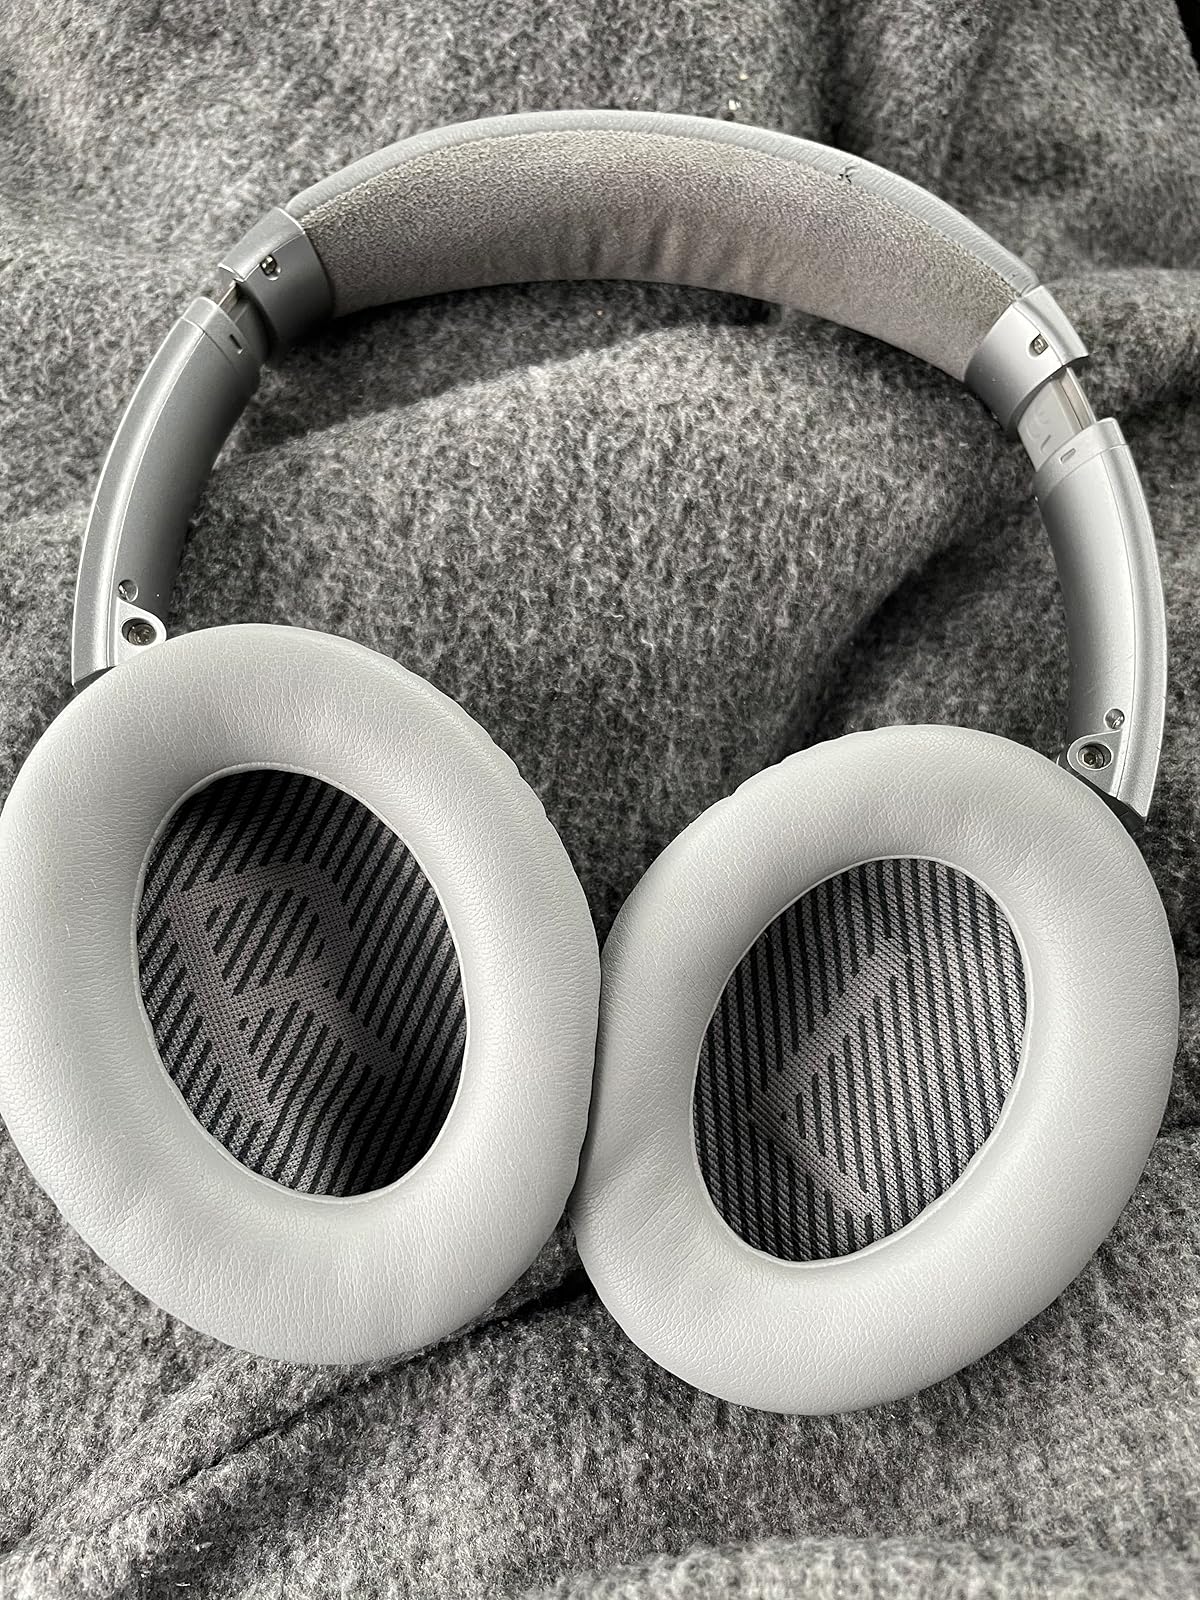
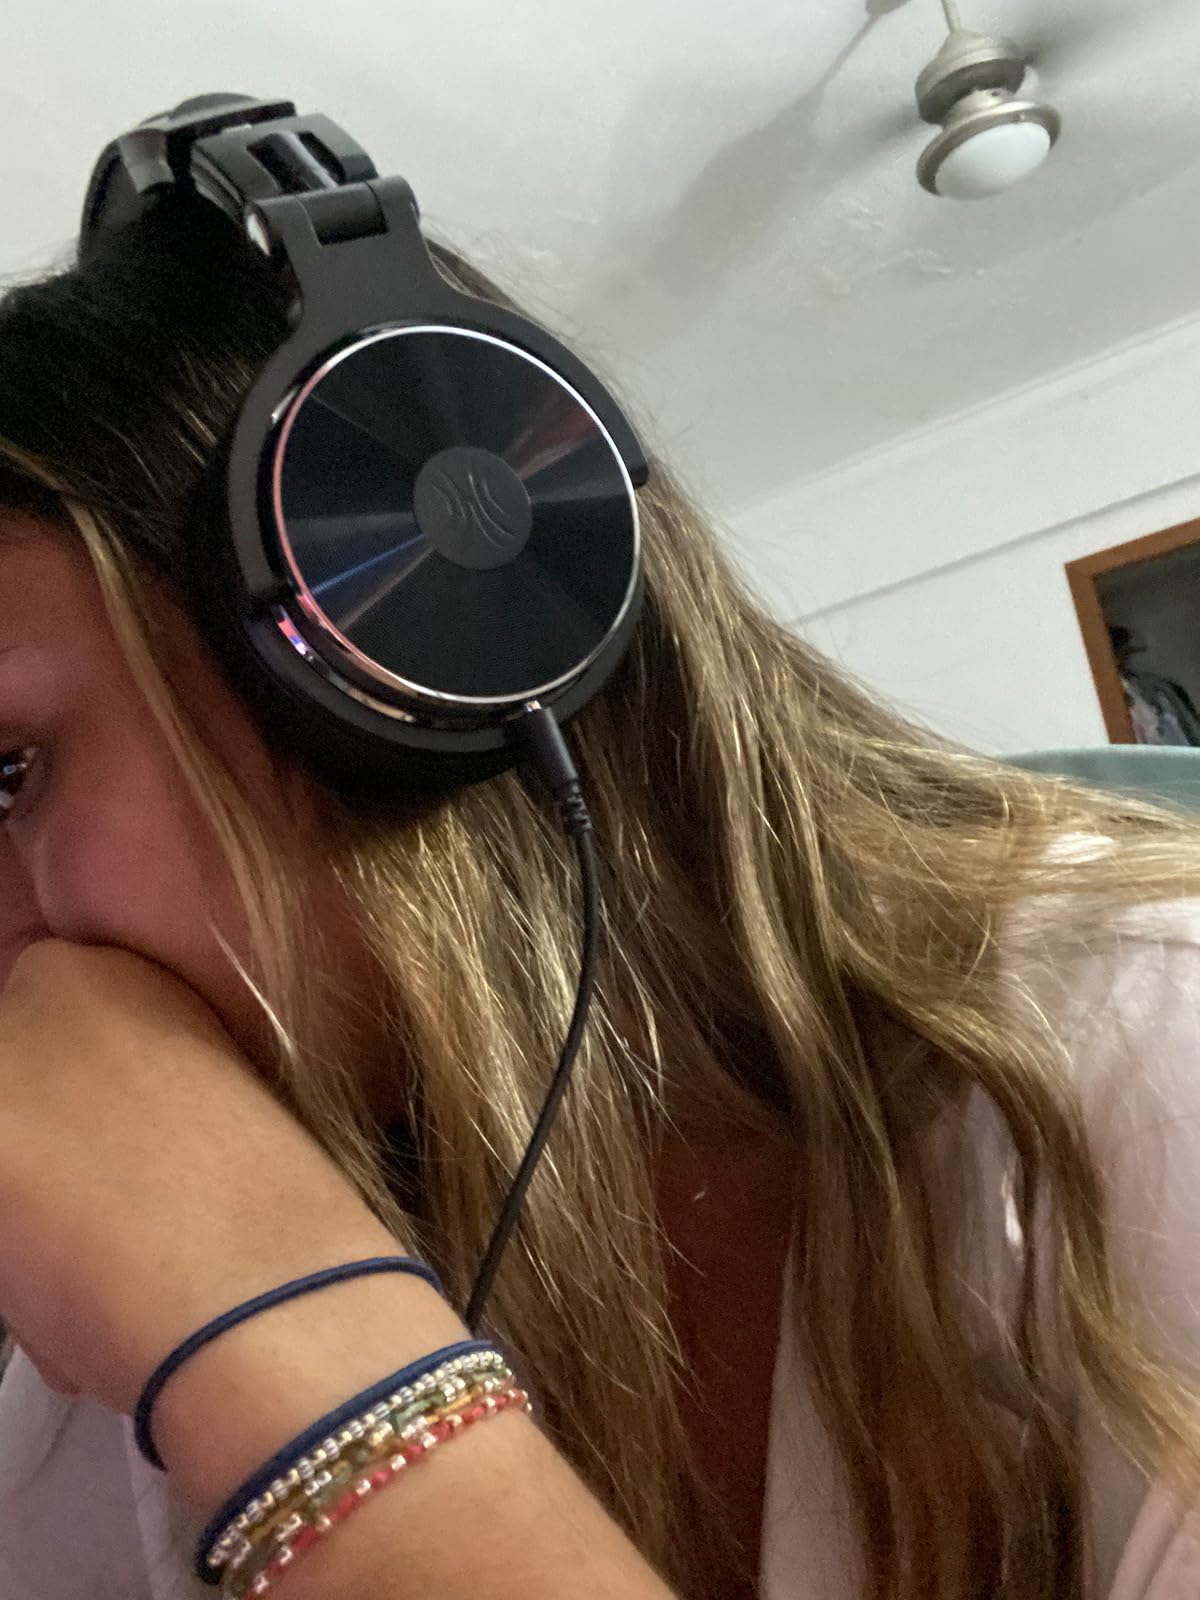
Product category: headphones
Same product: no